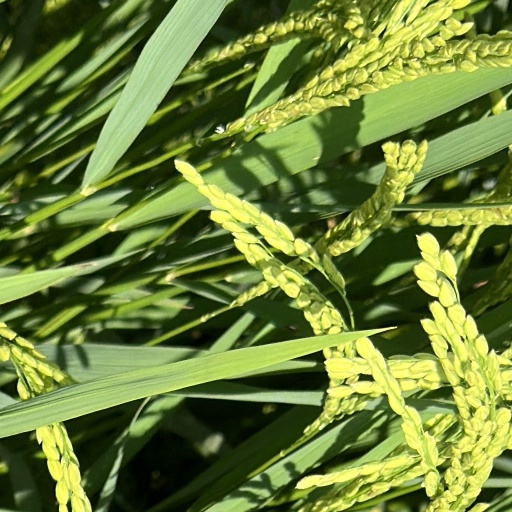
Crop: rice